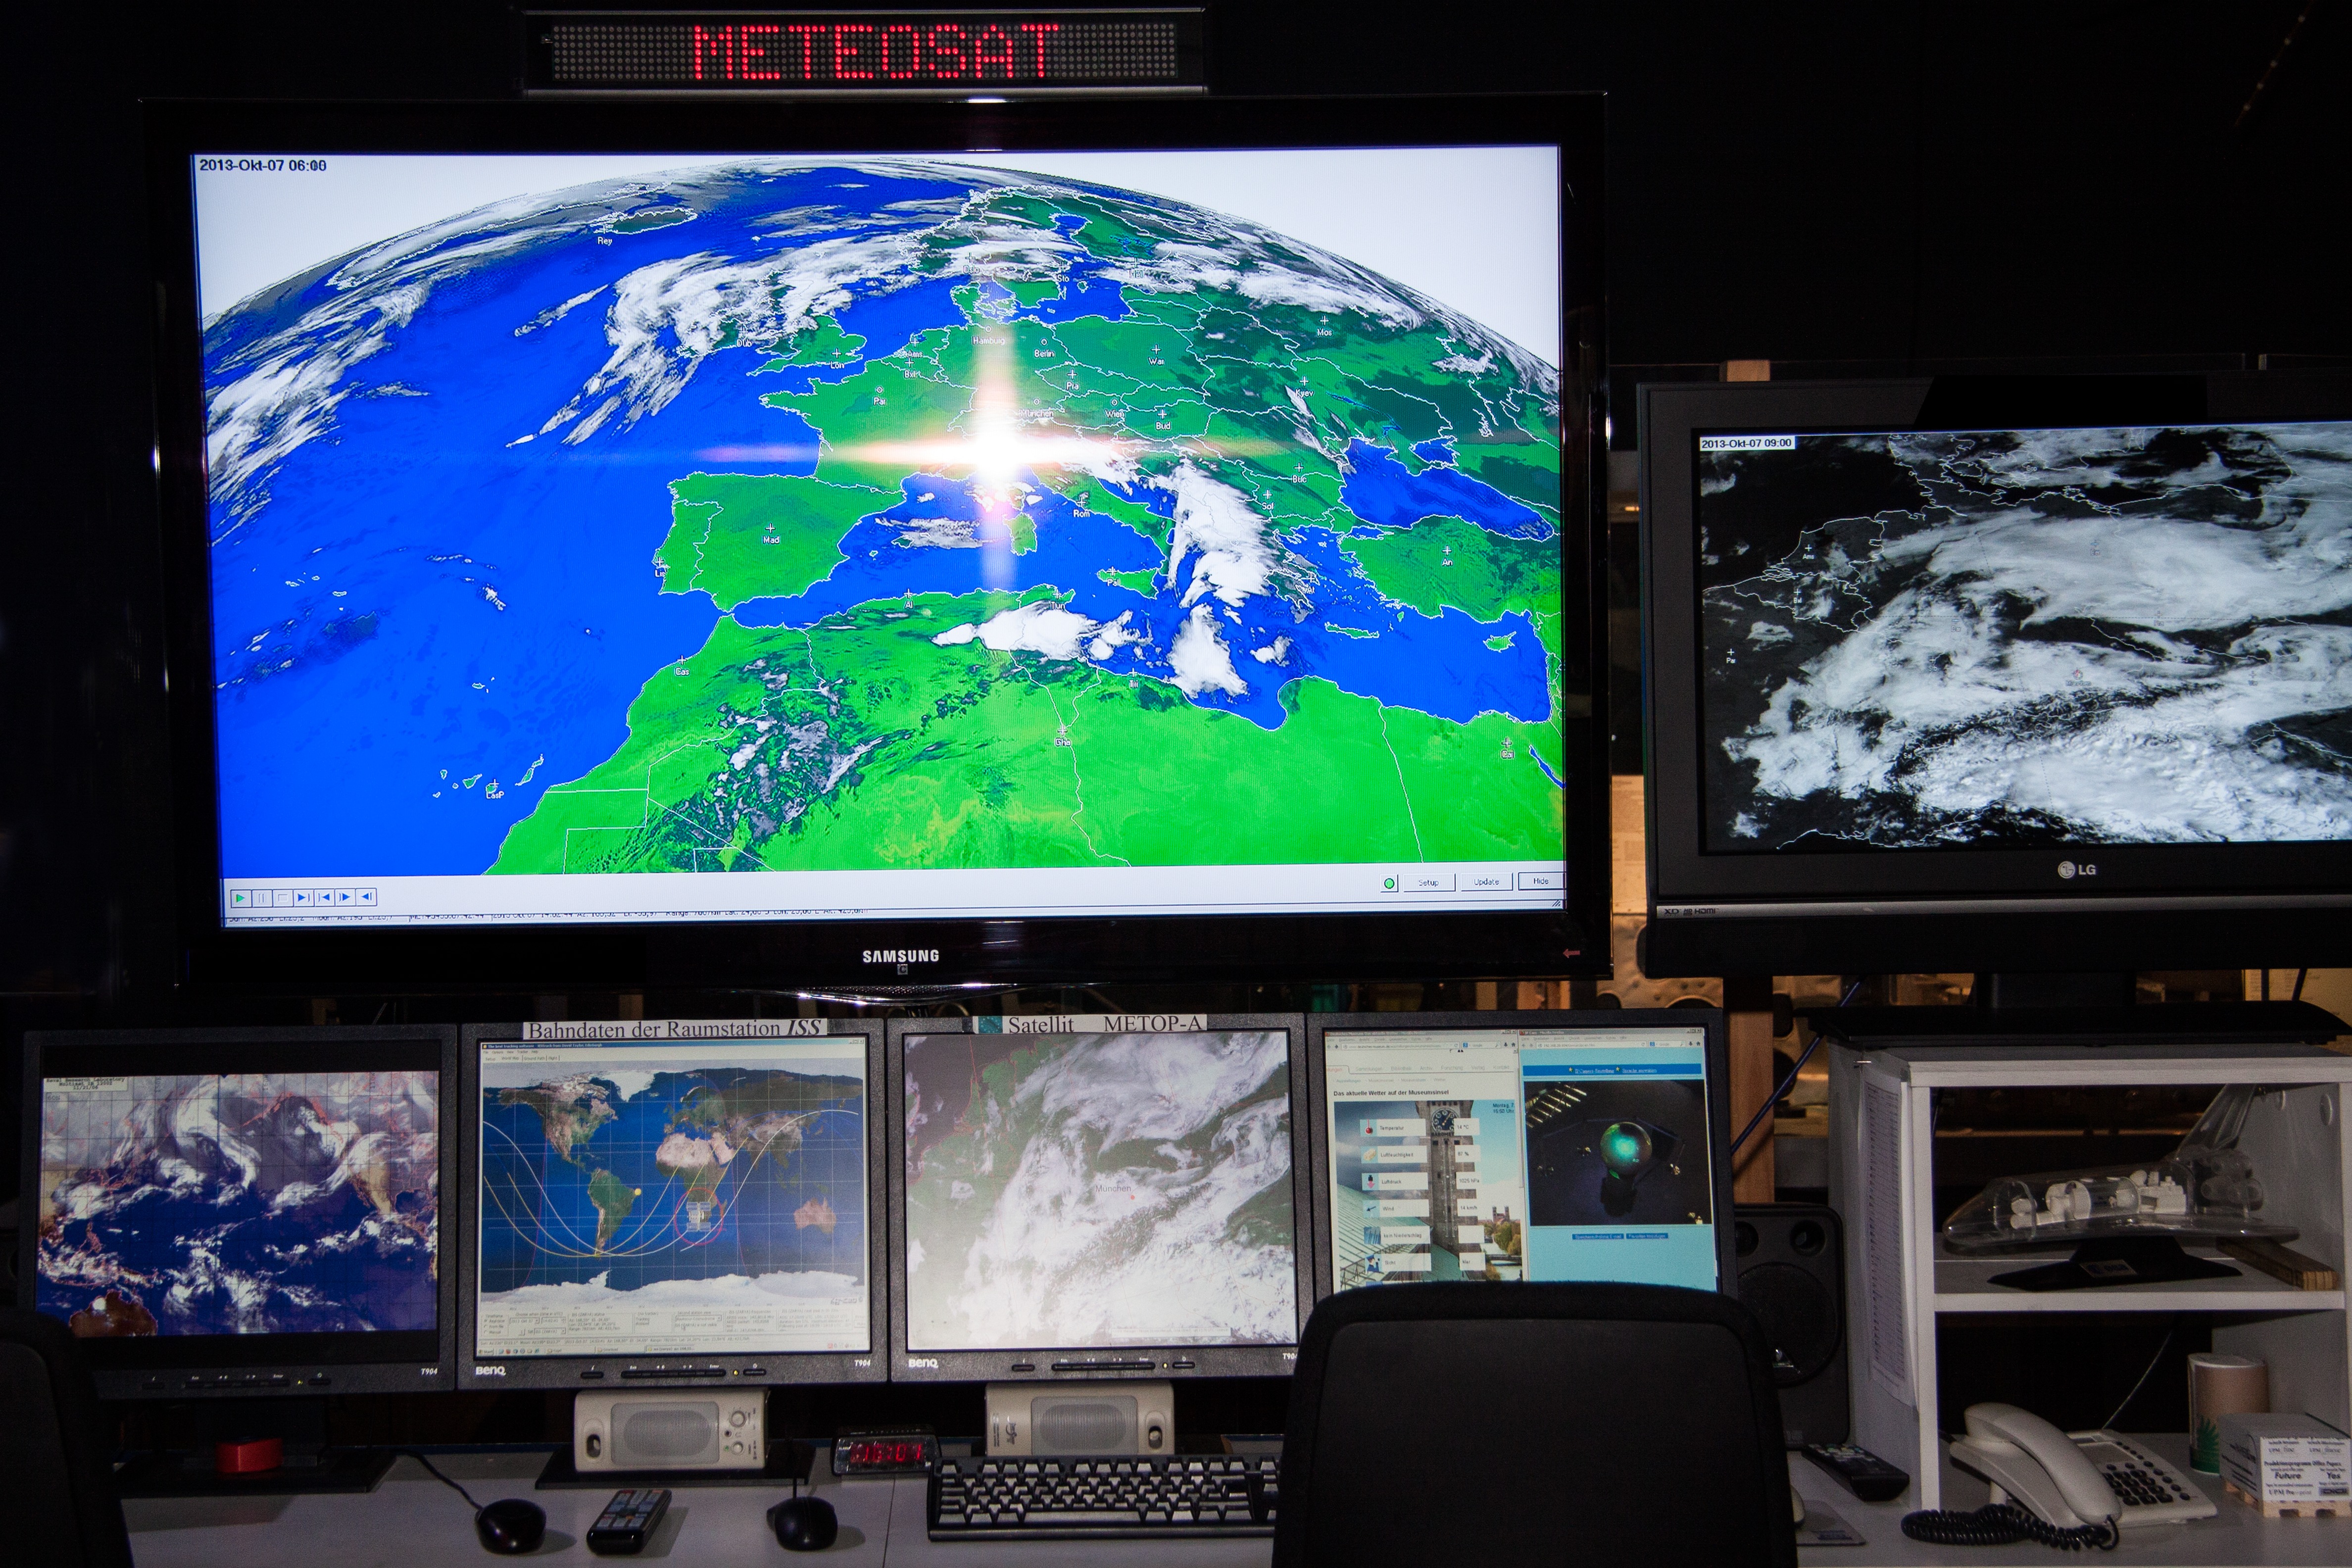
computer, technology, high, gadget, television, globe, deep, european, workplace, screenshot, screens, organization, meteorology, cloud formation, personal computer, weather observation, computer monitor, meteorologist, esa, electronic device, display device, climatology, meteosat, weather satellite, data evaluation, data monitoring, satelittenfilm, geostationary weather satellite, eumetsat, since 1977, weather information, geostationary position, at 0, geographic length, earth distance, mission control, above the equator, earth science